Tsuru Shima

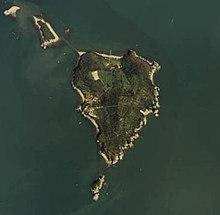
Aerial view

The island is under 400m across. It is roughly triangular with a craggy southeastern side and narrow sandy beaches divided by rocky outcrops on its southwestern and northern shores. A concrete jetty on the northern side and another shorter jetty overlooked by a disused one-room reception building on the southwestern side, are the only signs of previous habitation visible from the sea. Inland there are a few abandoned buildings, all built in the last 50 years or so, which are now falling into ruin. In the northwestern corner of the island there is a well that dates back to the time of the penal colony (in working order at time of writing). The highest point on the island is 49m above sea level. It has an area of 0.1 km and 2.1 km of coastline.